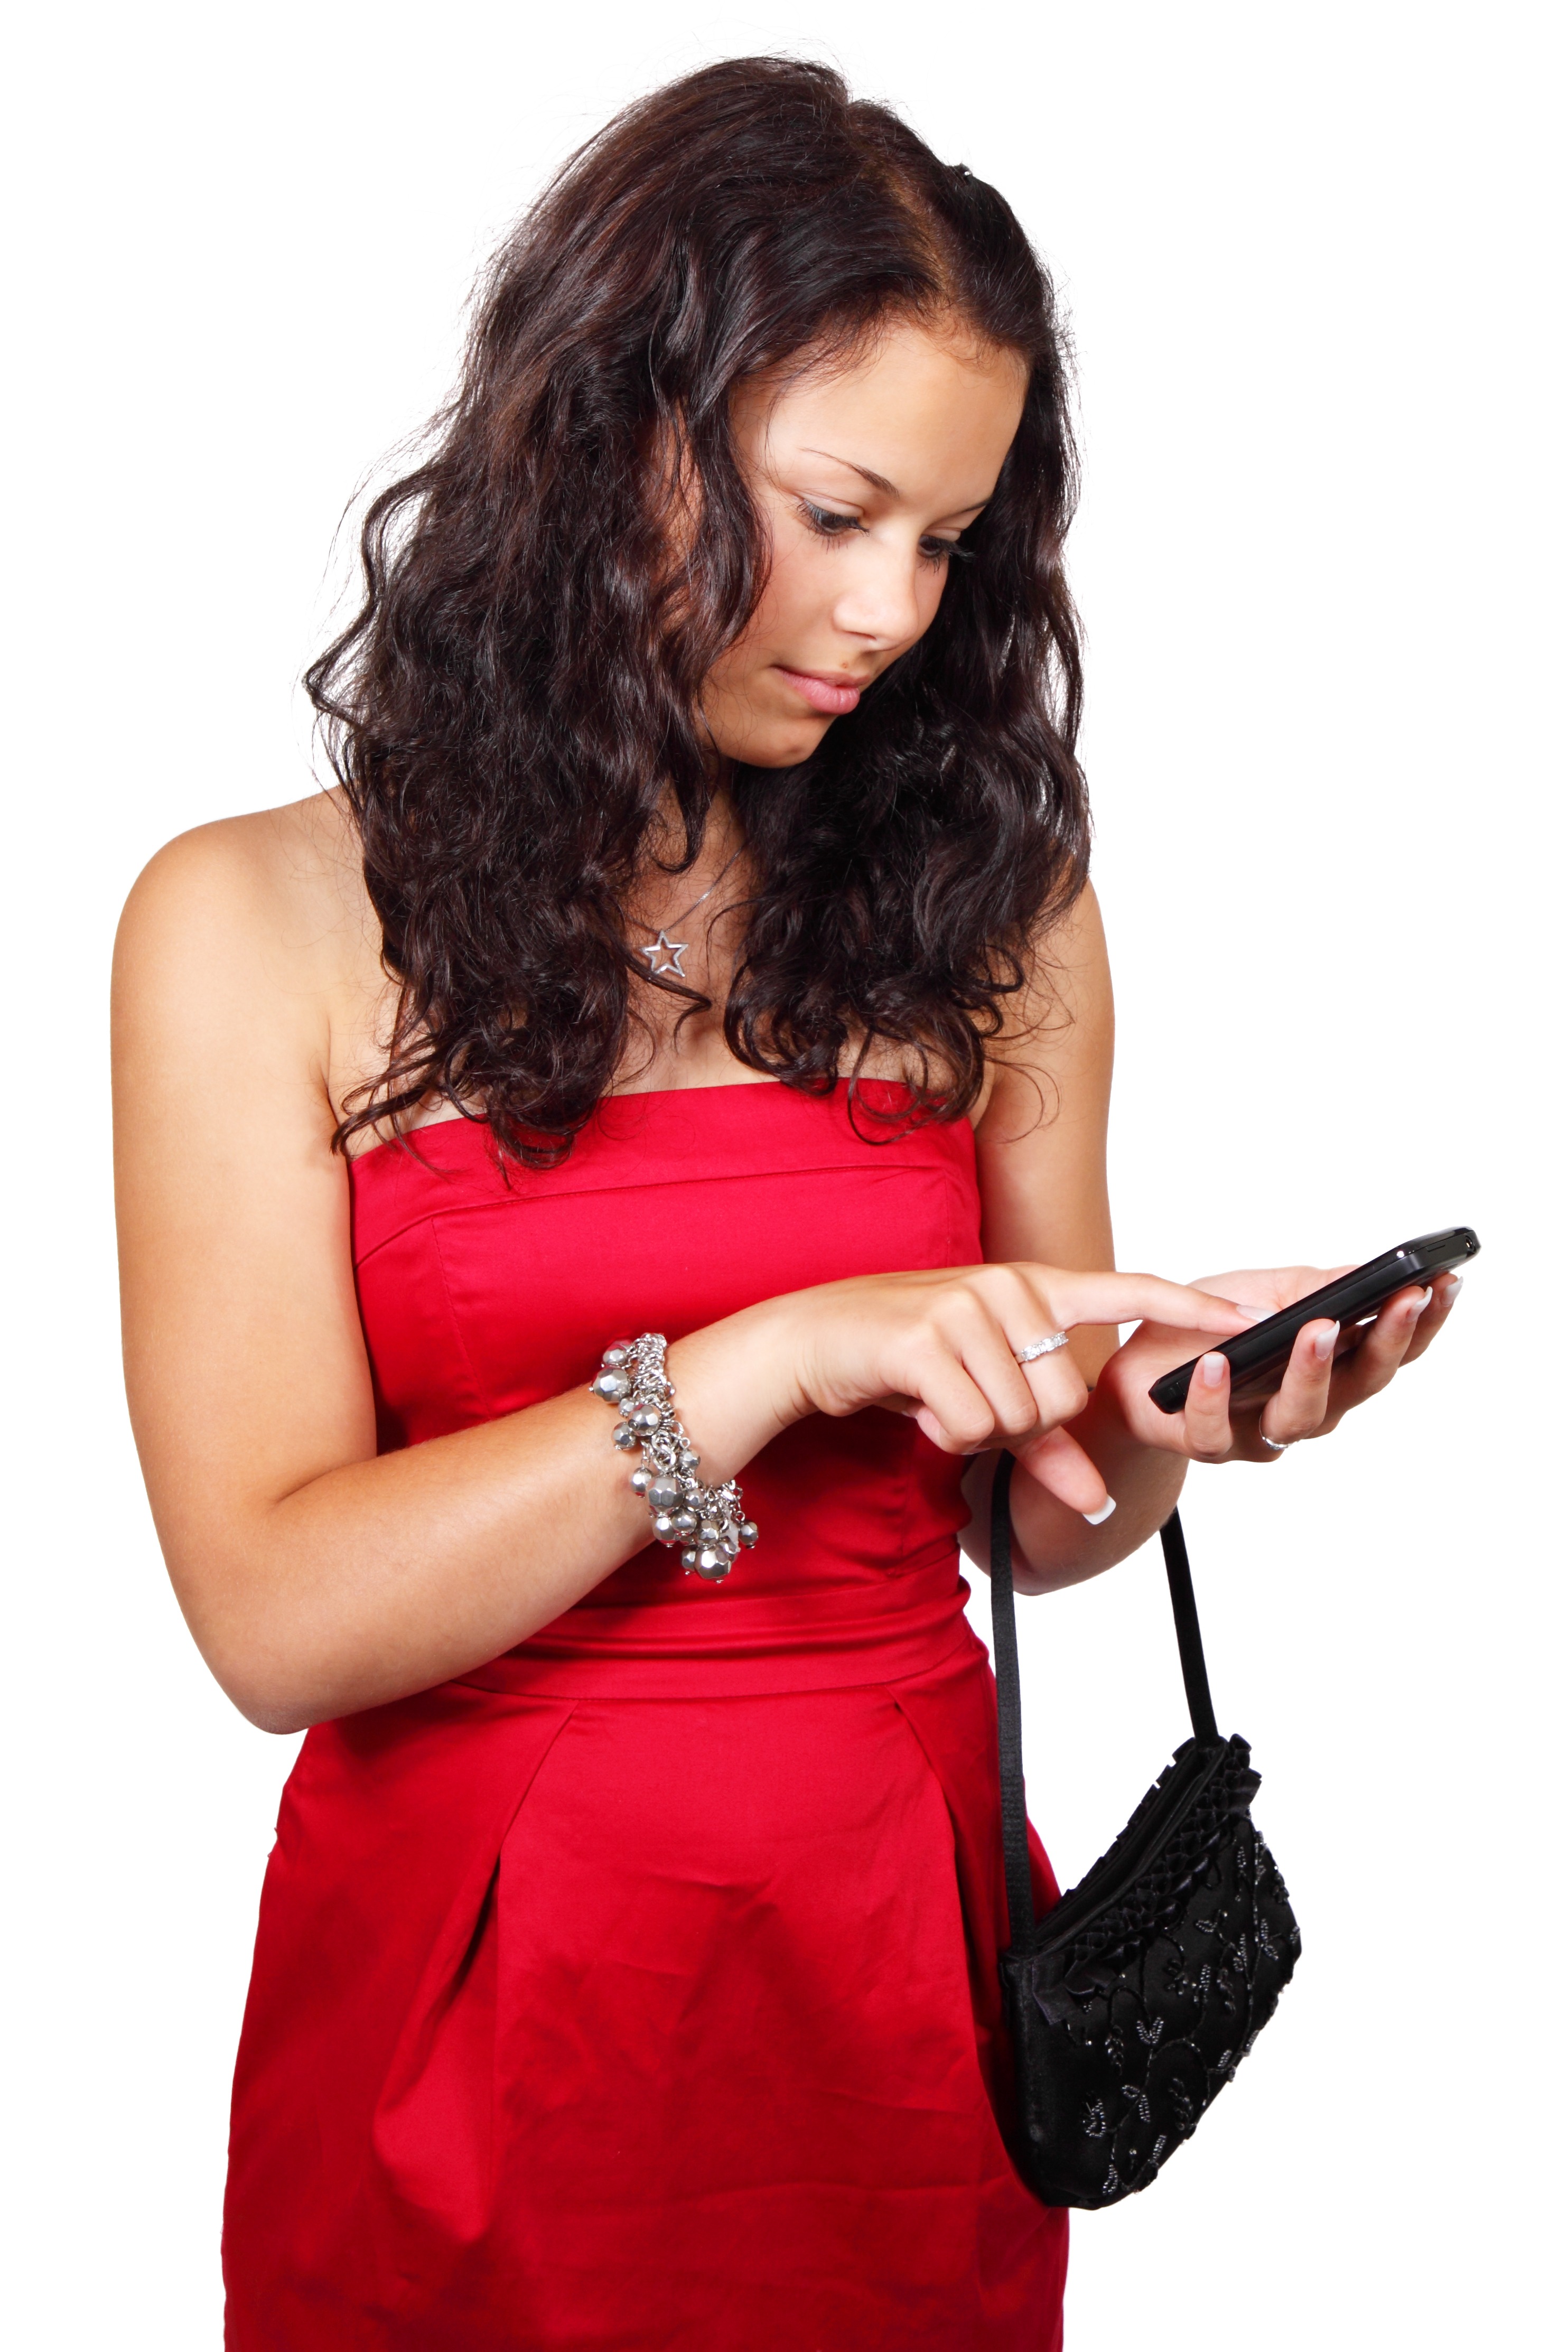
person, girl, woman, hair, photography, trunk, cute, female, leg, singer, model, clothing, mobile phone, long hair, human body, black hair, dress, thigh, texting, beautiful, abdomen, photo shoot, brown hair, supermodel